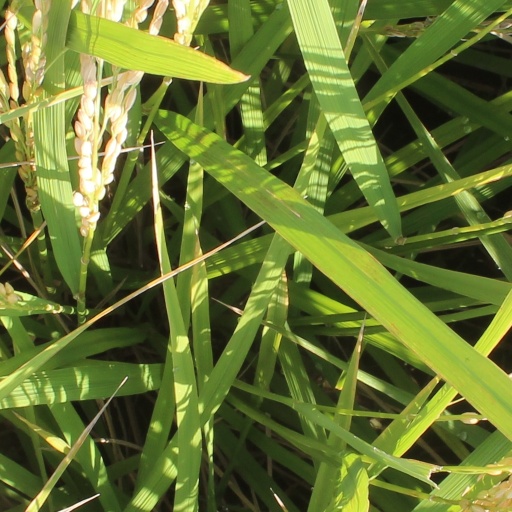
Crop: rice